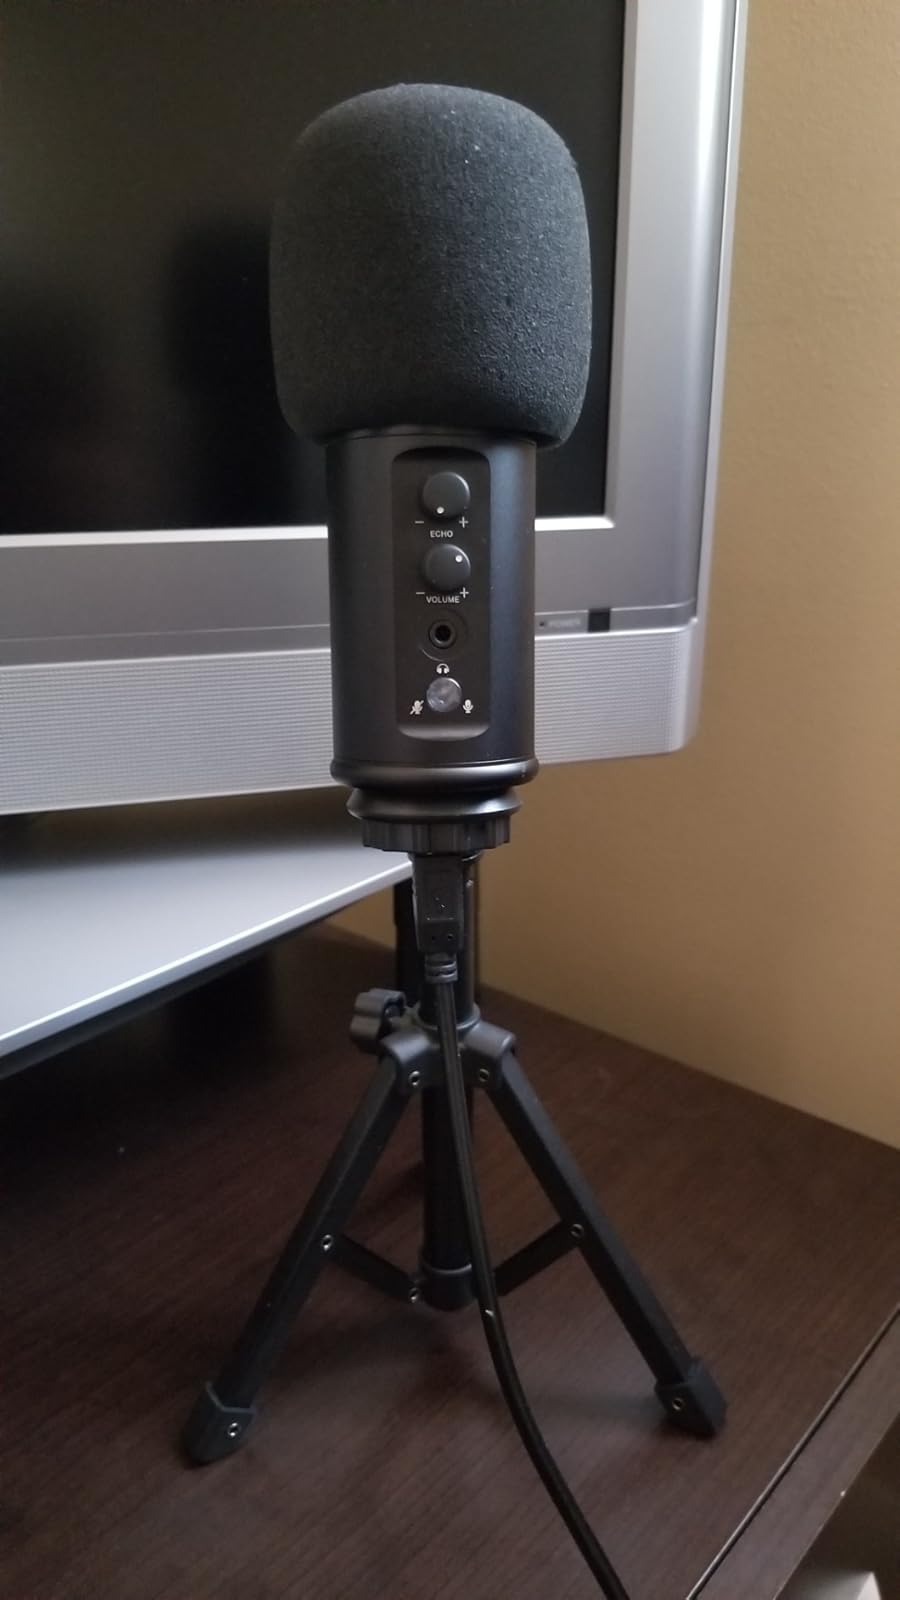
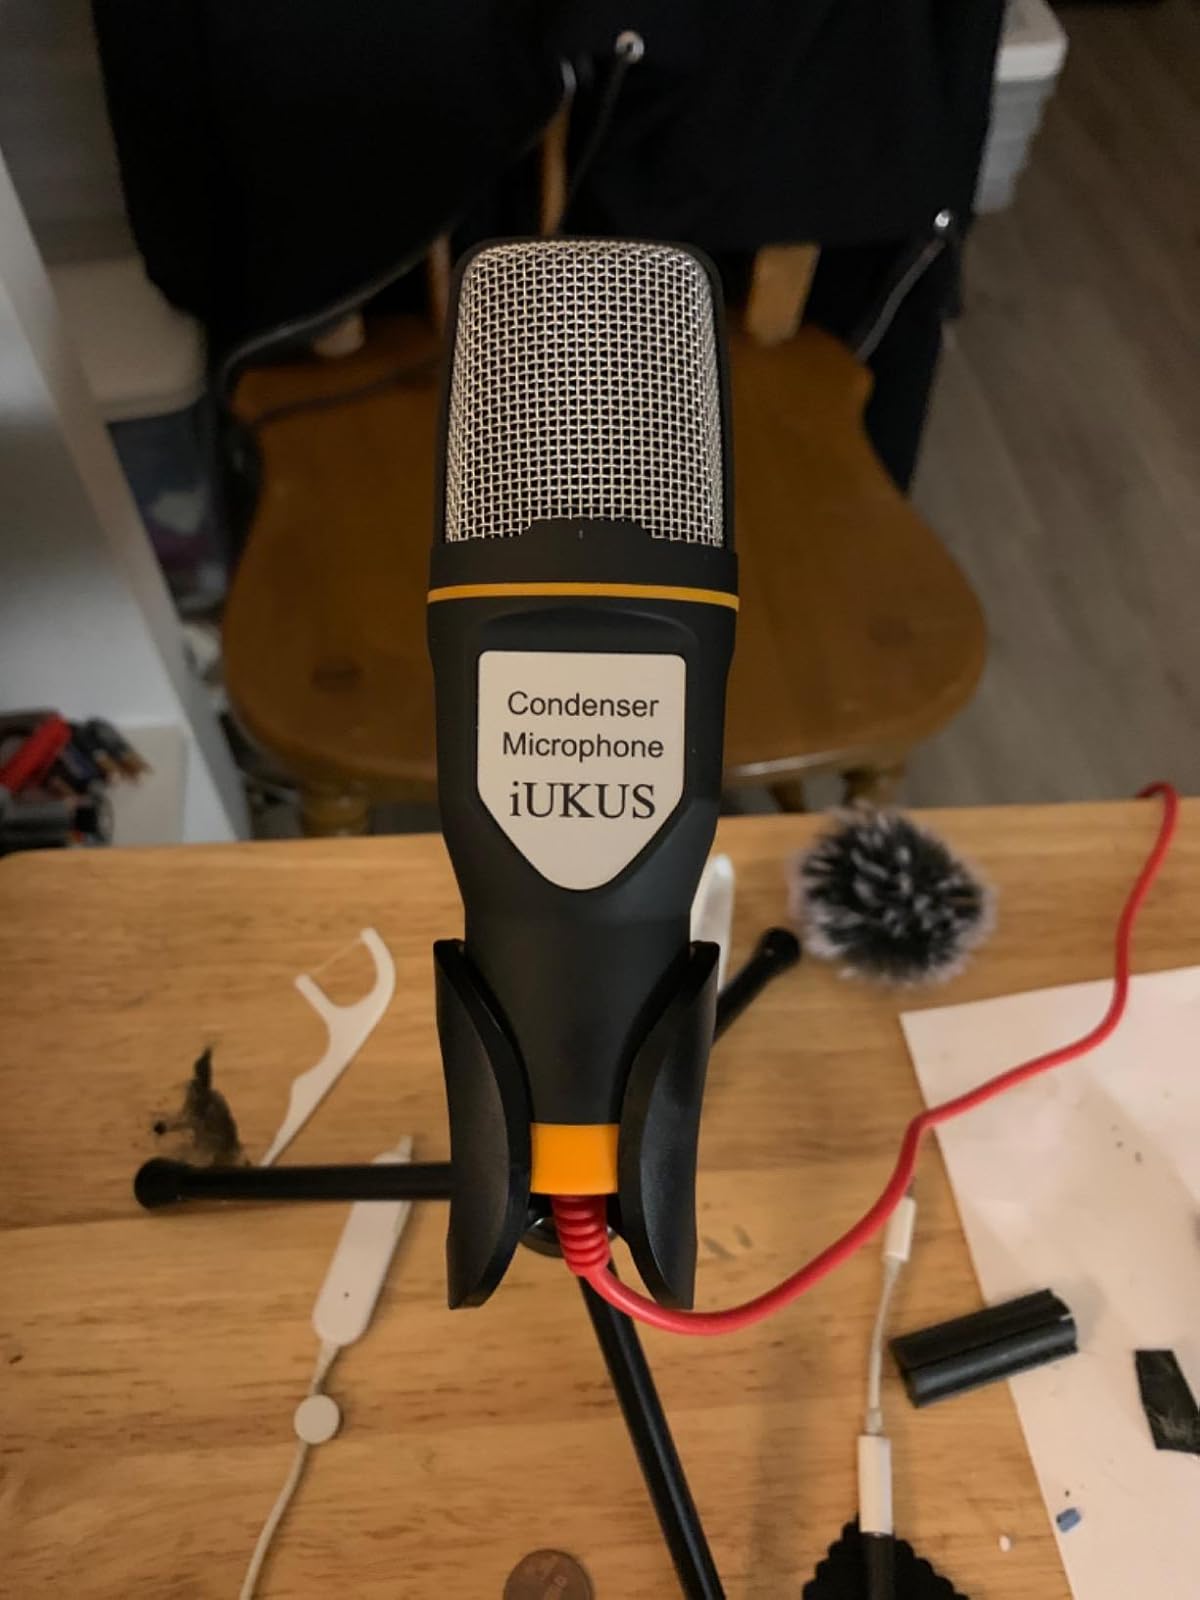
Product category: microphone
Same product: no